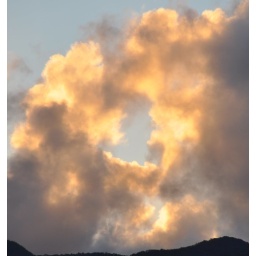
The morning brought this interesting cloud formation in Maui's west mountains